Andean cock-of-the-rock

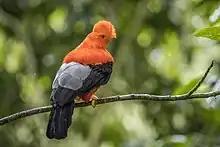
Male "R. p. sanguinolentus" showing back feathers

The Andean cock-of-the-rock (Rupicola peruvianus), also known as tunki (Quechua), is a large passerine bird of the cotinga family native to Andean cloud forests in South America. It is the national bird of Peru. It has four subspecies and its closest relative is the Guianan cock-of-the-rock.